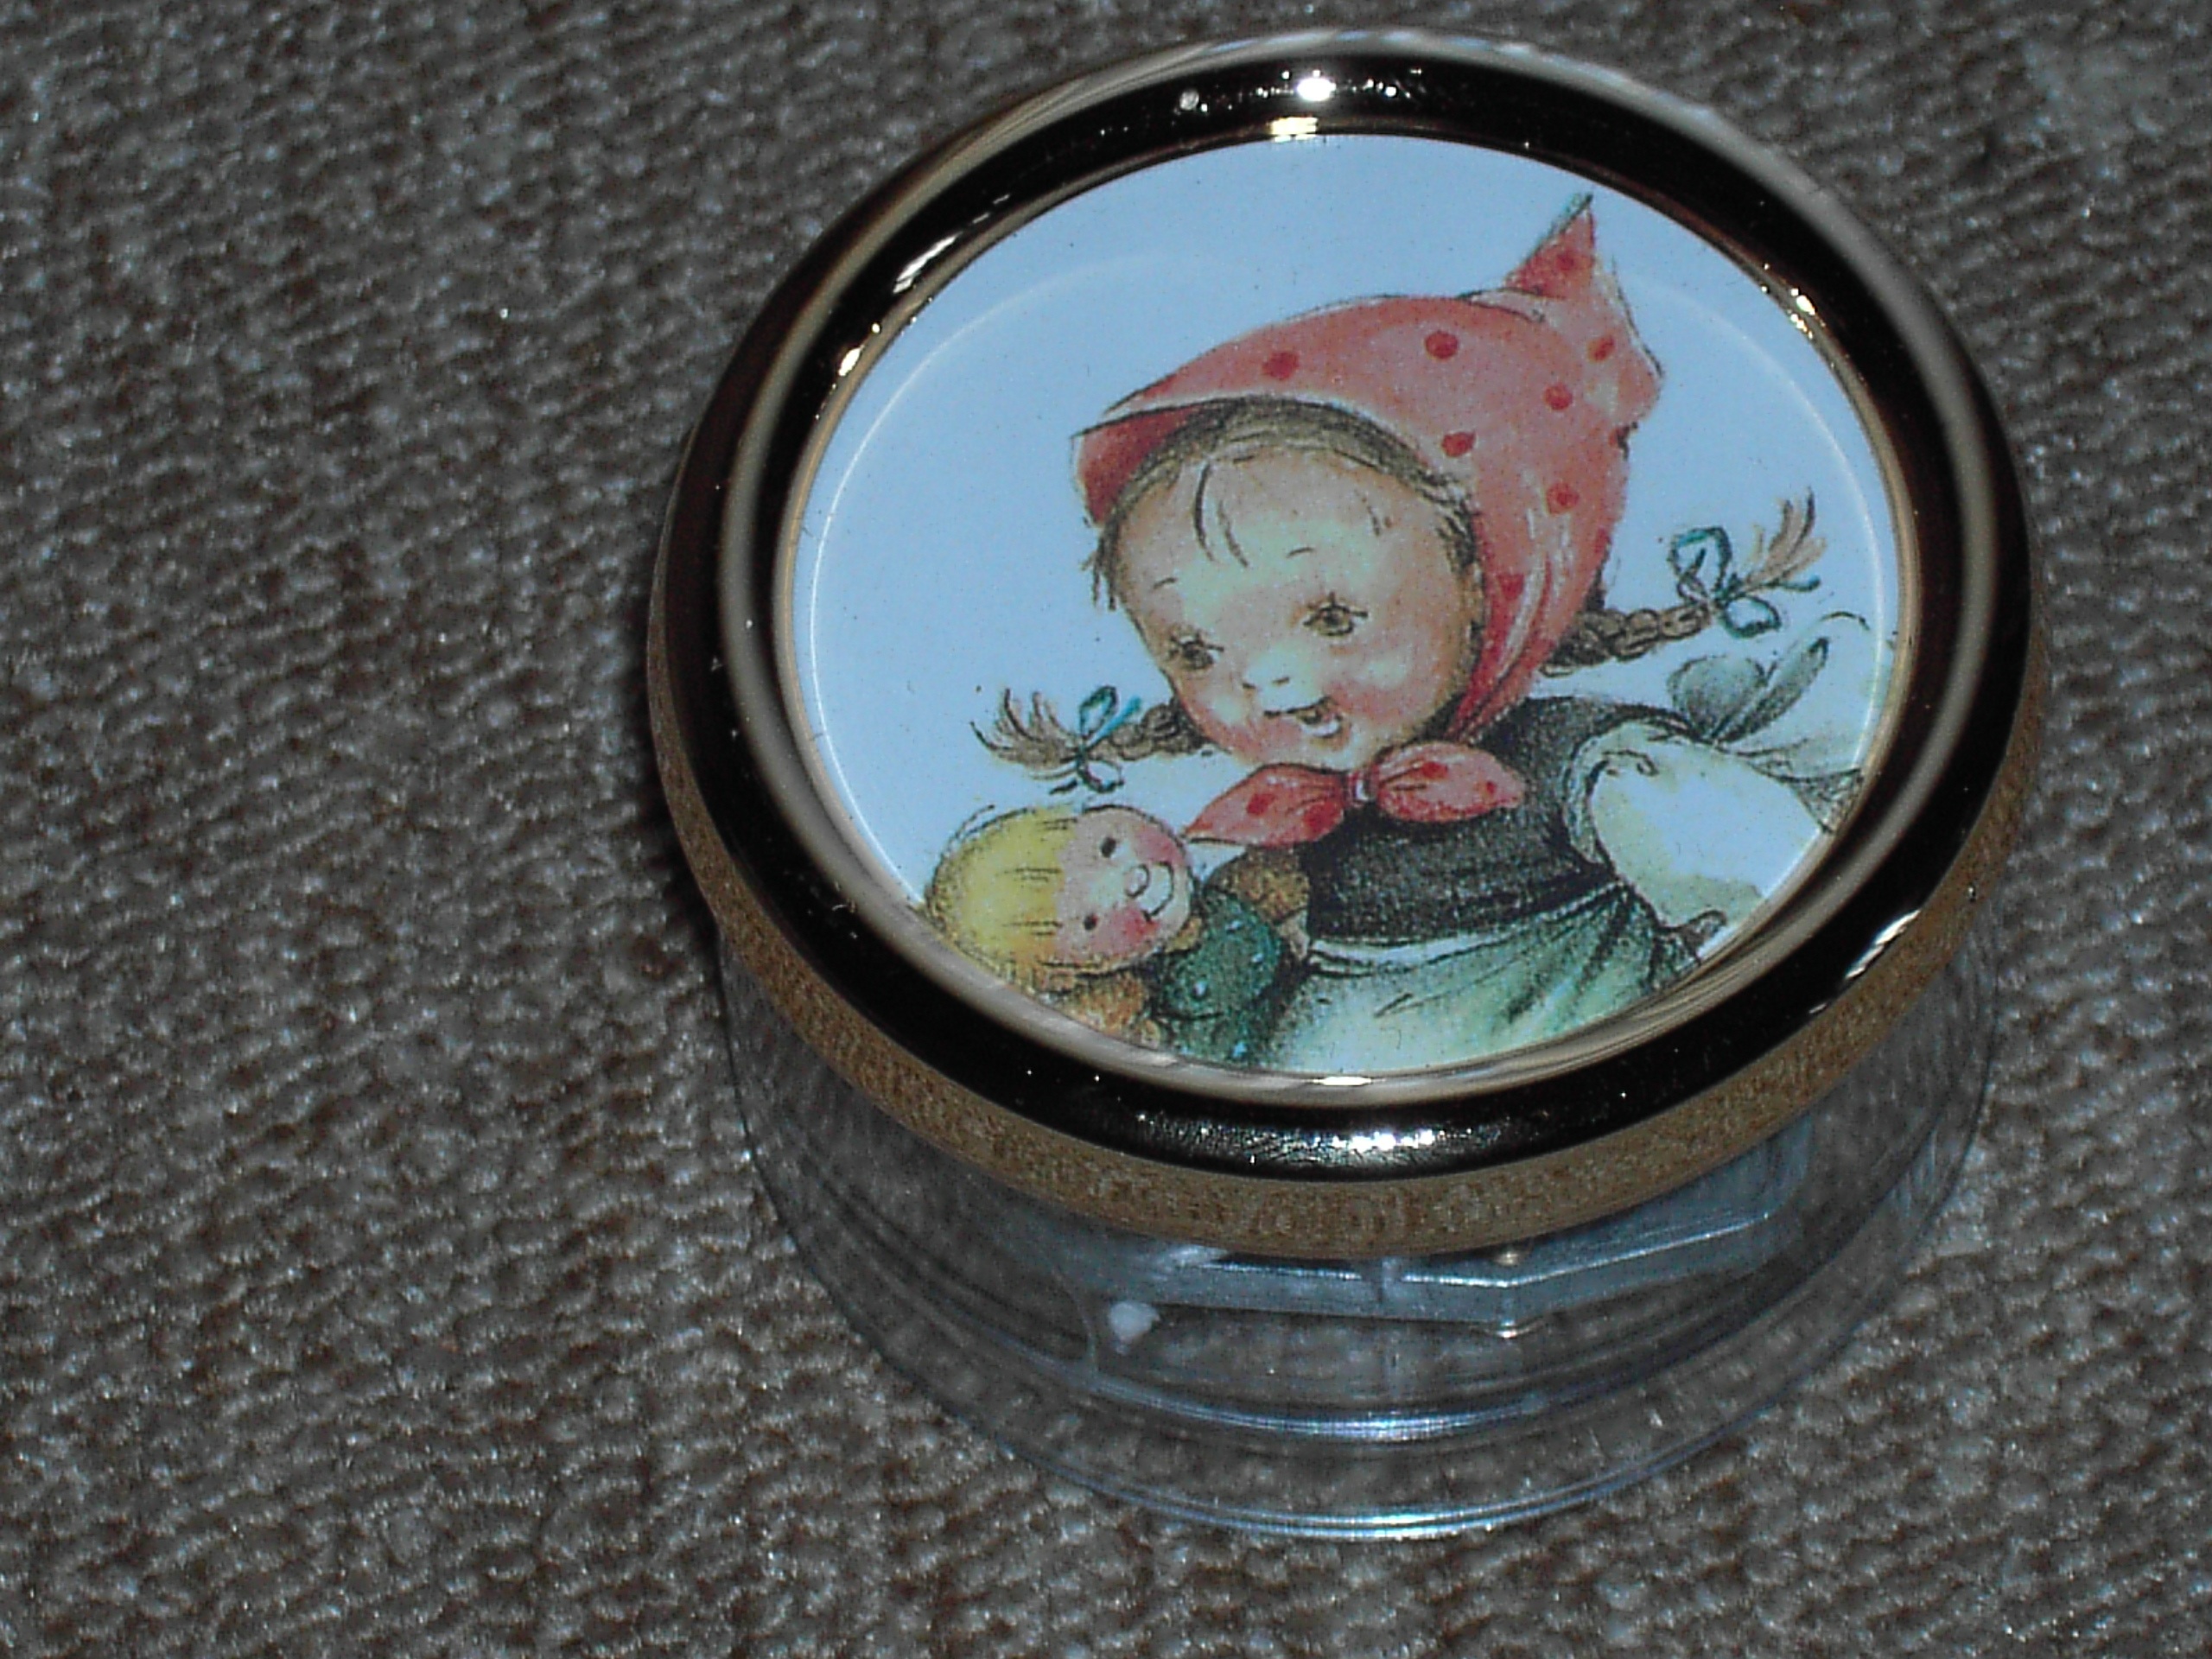
play, glass, child, children, toys, porcelain, children toys, game clock, locket